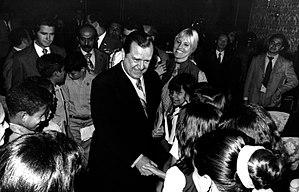
Rafael Antonio Caldera Rodríguez [rafaˈel anˈtonjo kalˈdeɾa roˈðɾiɣes], né le 24 janvier 1916 à San Felipe et mort le 24 décembre 2009 à Caracas, est un homme d'État vénézuélien. Il est président du Venezuela à deux reprises, du 11 mars 1969 au 11 mars 1974 et du 2 février 1994 au 2 février 1999.